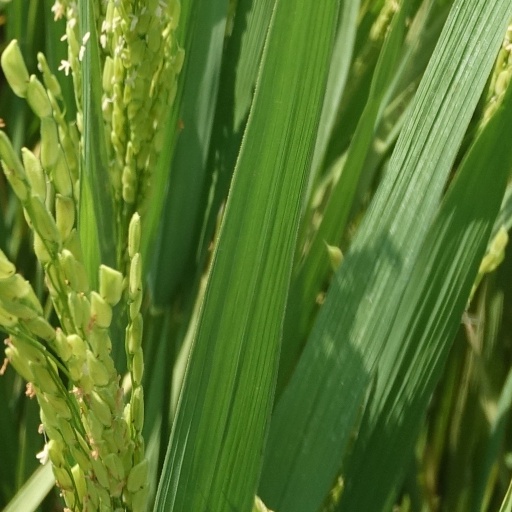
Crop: rice